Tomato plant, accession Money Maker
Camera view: horizontal (90 deg, fisheye); turntable rotation: 0 degrees
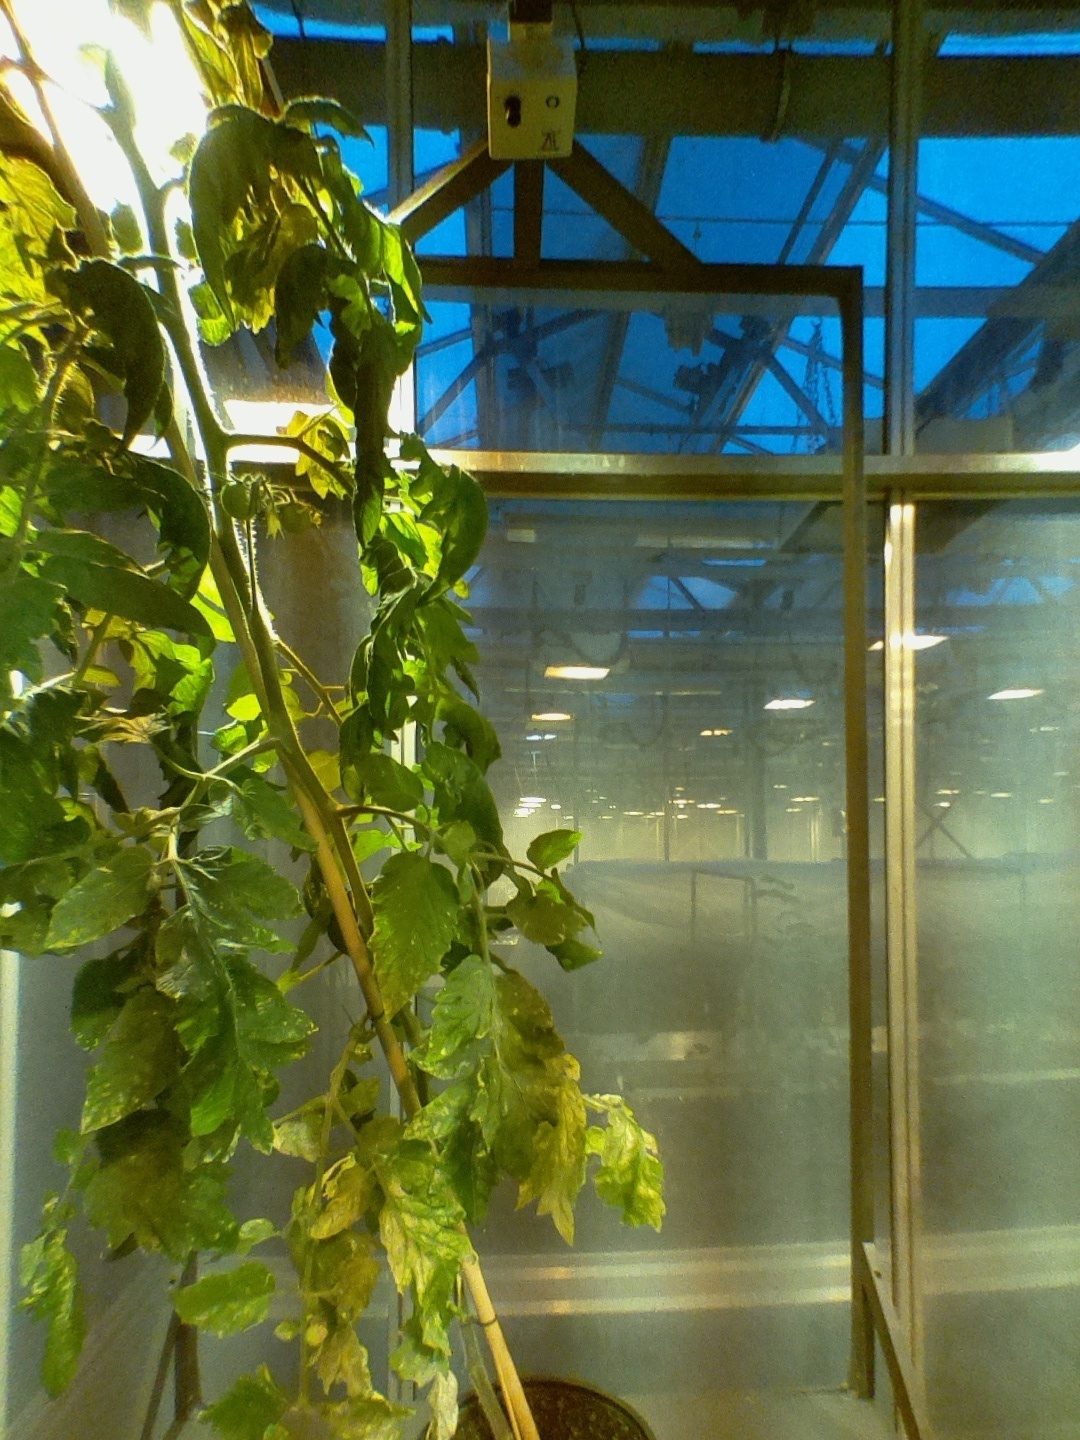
BBCH growth stage 72: 20%-30% of final fruit size